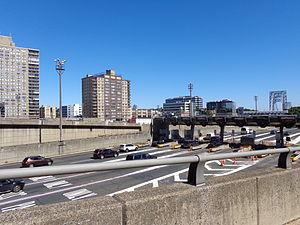
L'interstate 95 au New Jersey constitue un segment de l'interstate 95, la principale autoroute inter-États de la côte est des États-Unis. Longue de plus de 3 000 kilomètres, elle relie les agglomérations de Miami, Jacksonville, Washington, Baltimore, Philadelphie, New York et Boston.